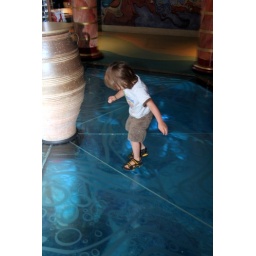
glass floor with sea animals underneath